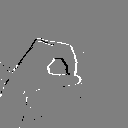
ASL letter: o